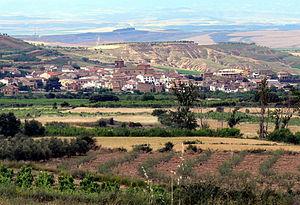
Corera est une commune de la communauté autonome de La Rioja, en Espagne.